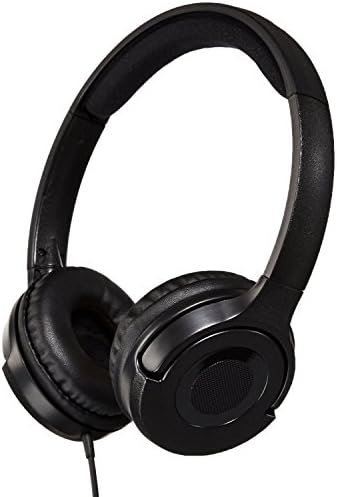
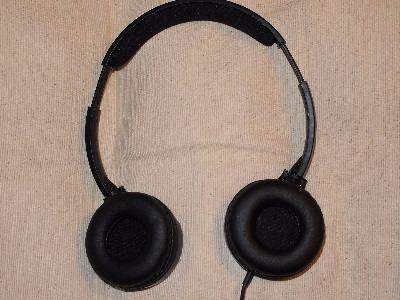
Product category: headphones
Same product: yes